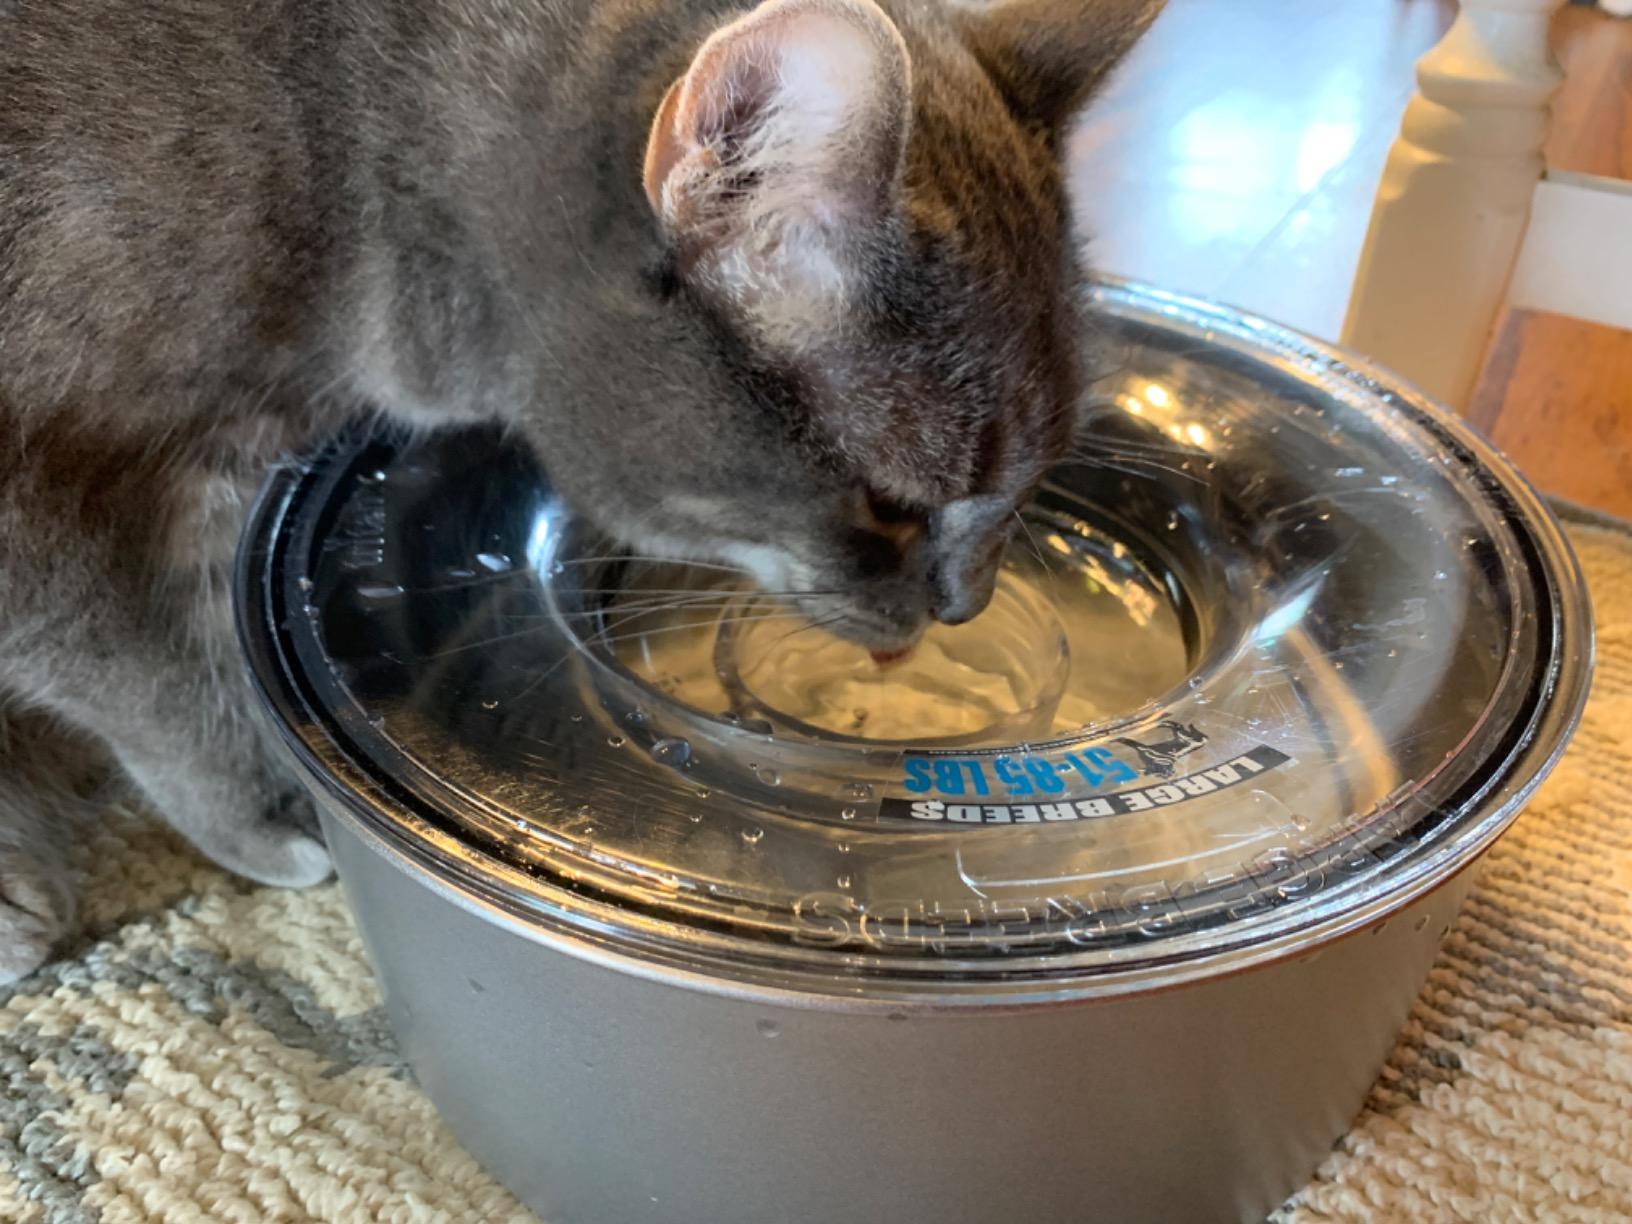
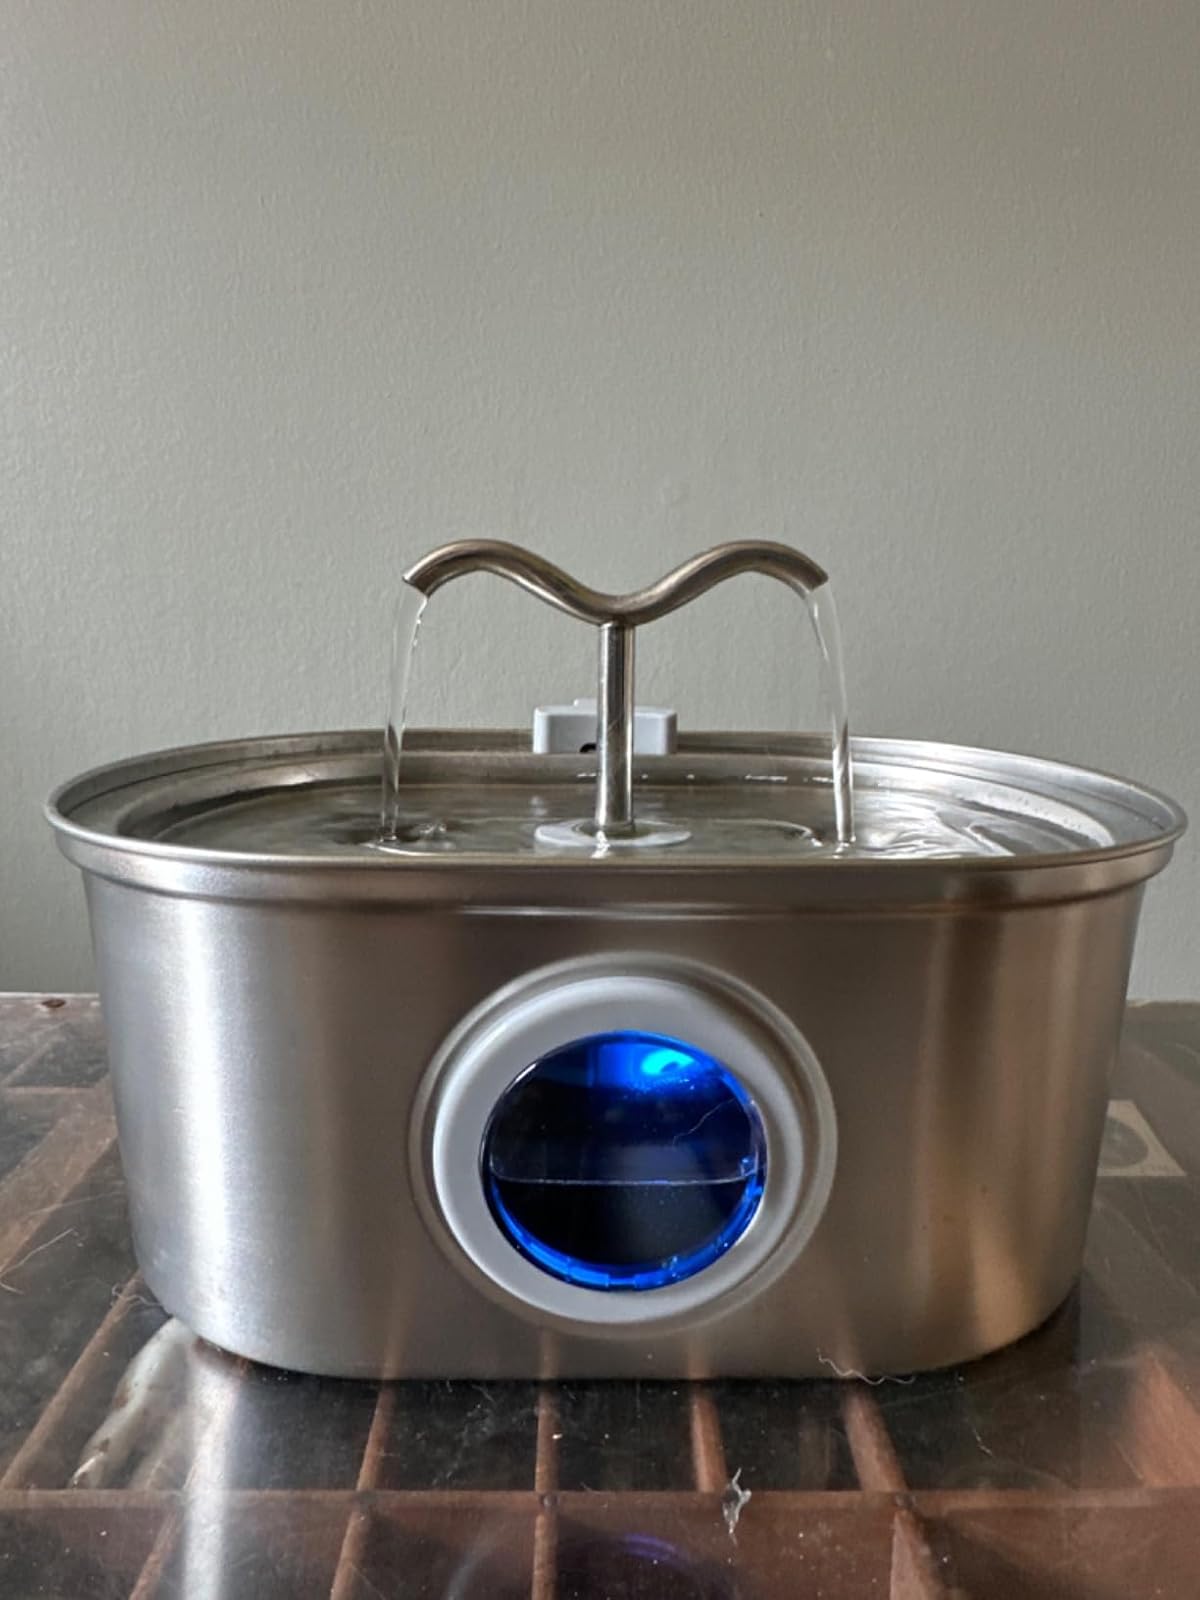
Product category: items_bowl
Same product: no